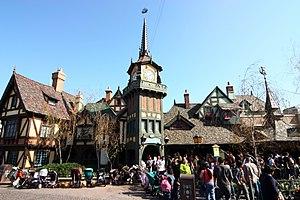
Peter Pan est le 18ᵉ long-métrage d'animation et le 14ᵉ « Classique d'animation » des studios Disney. Sorti en France en 1953 sous le titre Les Aventures de Peter Pan, il est l'adaptation de la pièce éponyme de J. M. Barrie créée en 1904.
Peter Pan's Flight est une attraction des parcs Disneyland, Magic Kingdom, Tokyo Disneyland, Parc Disneyland et Shanghai Disneyland. Située dans Fantasyland, elle existe depuis le début du parc. L'histoire présentée dans le parcours scénique vient du dessin animé Peter Pan réalisé en 1953 par Walt Disney Pictures.